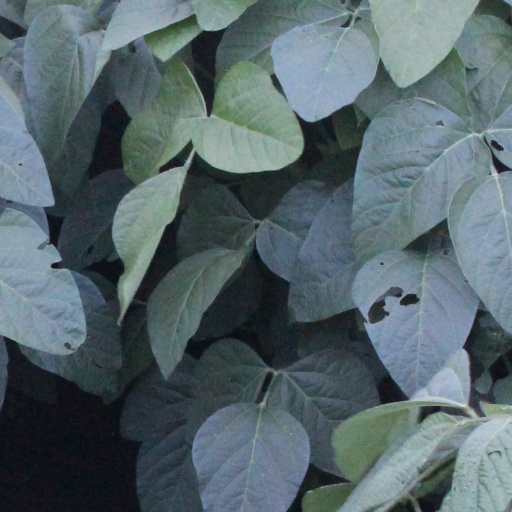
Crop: soybean